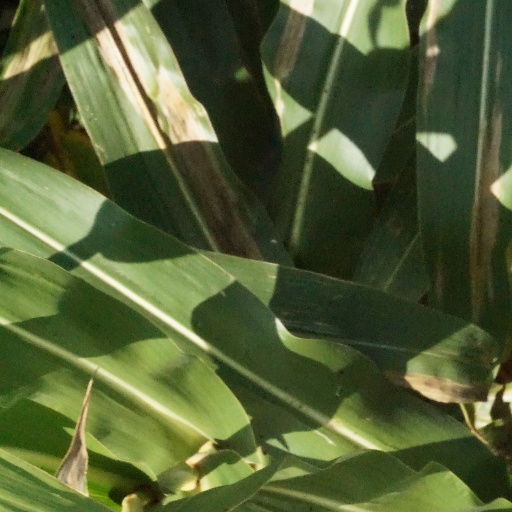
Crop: maize; corn